13 and 15 West 54th Street

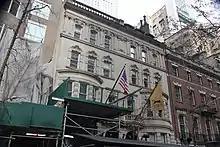
Seen in March 2021 with the Rockefeller Apartments at left and 11 West 54th Street at right

In October 1953, Nelson Rockefeller, who already owned number 13, acquired the twin townhouse at number 15. The next year, Rockefeller established the Museum of Primitive Art, a collection of ancient art that he intended to display in number 15. The art collection had been assembled over the previous decade but had never been shown together. Rockefeller wished to renovate a portion of the townhouse and anticipated expanding it with the growth of his collection. In 1955, Rockefeller acquired number 15. Over the next two years, the interior of the residence was extensively renovated, with space for the collection's items on the lowest two floors, as well as library space on the upper two floors. The Museum of Primitive Art opened to the public in February 1957. The museum's collection of over a thousand pieces was transferred to the Metropolitan Museum of Art (Met) in 1969. The Museum of Primitive Art closed in 1976 and its collections were transferred to the Met.